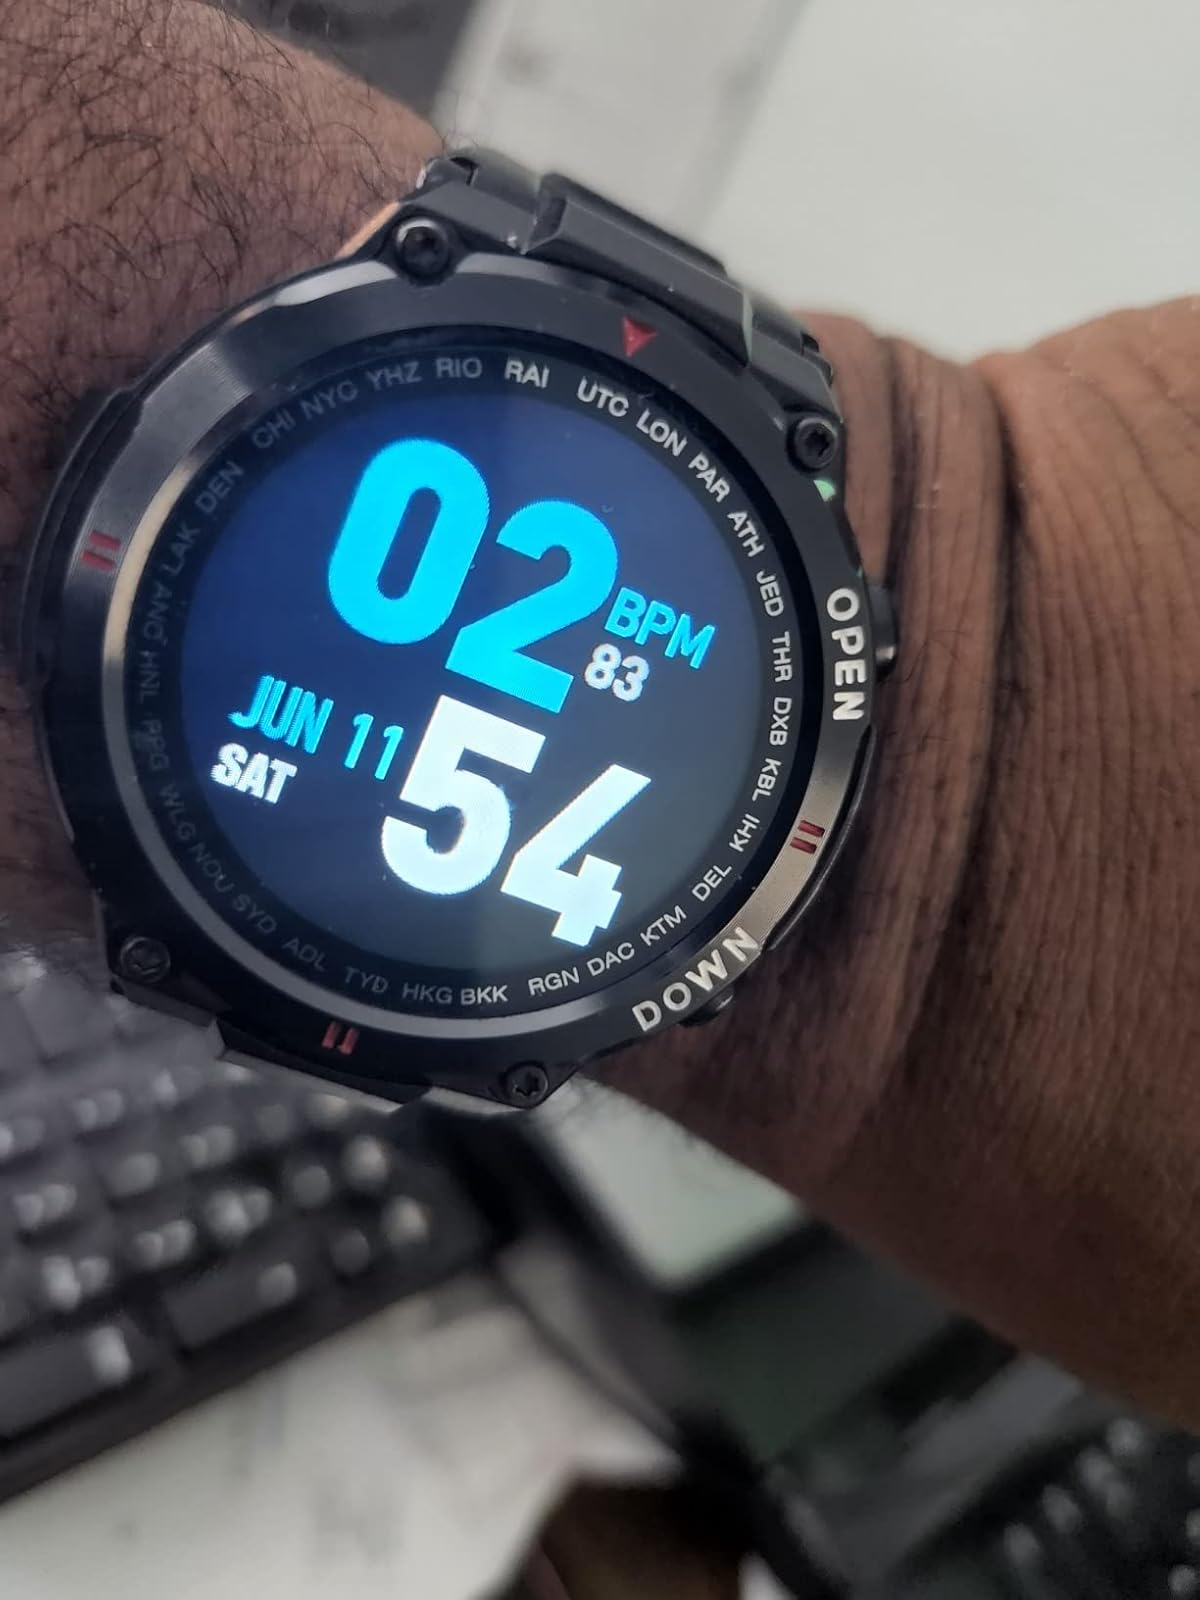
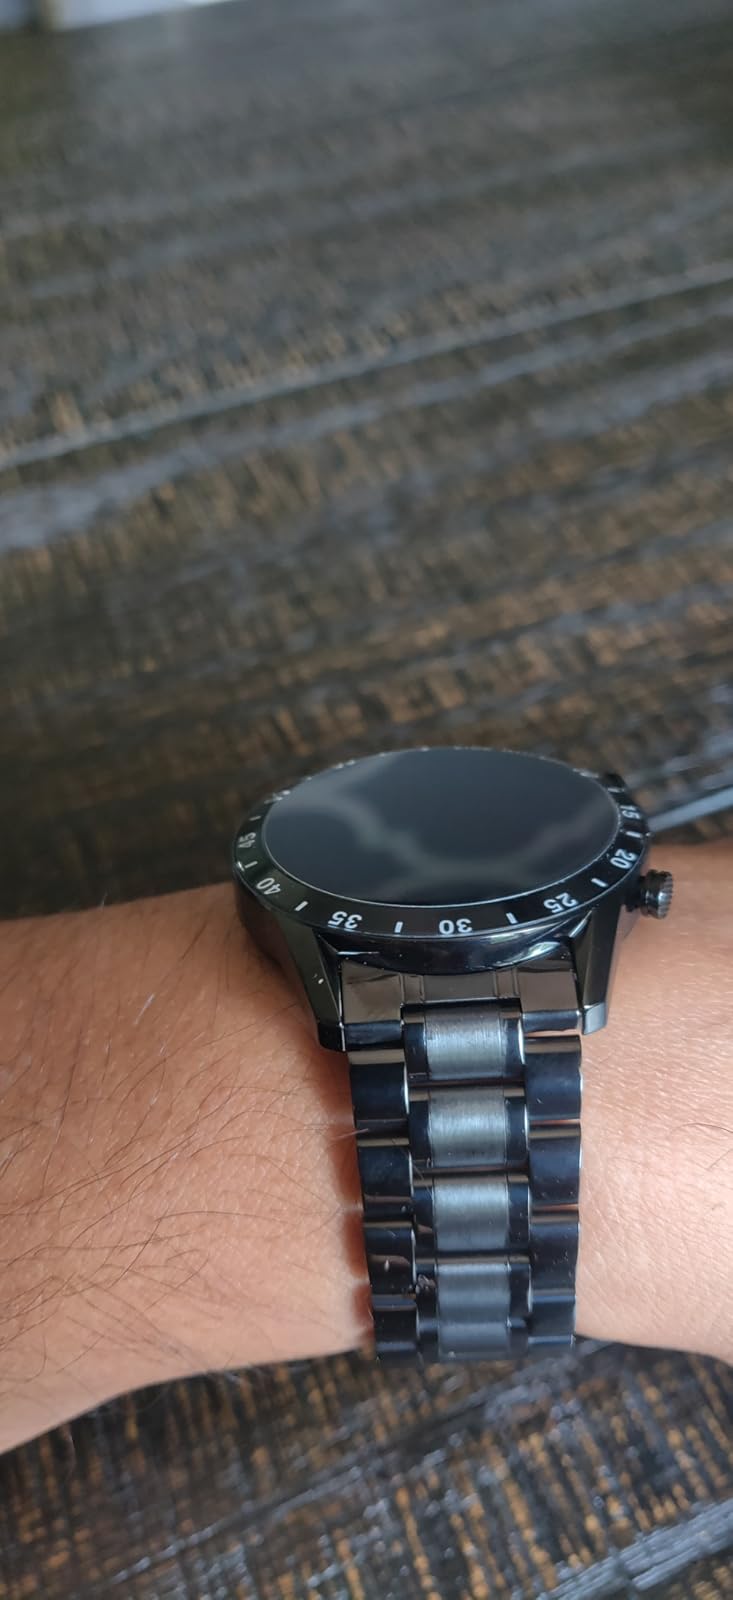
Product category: smartwatch
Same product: no